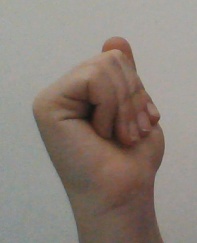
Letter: saad